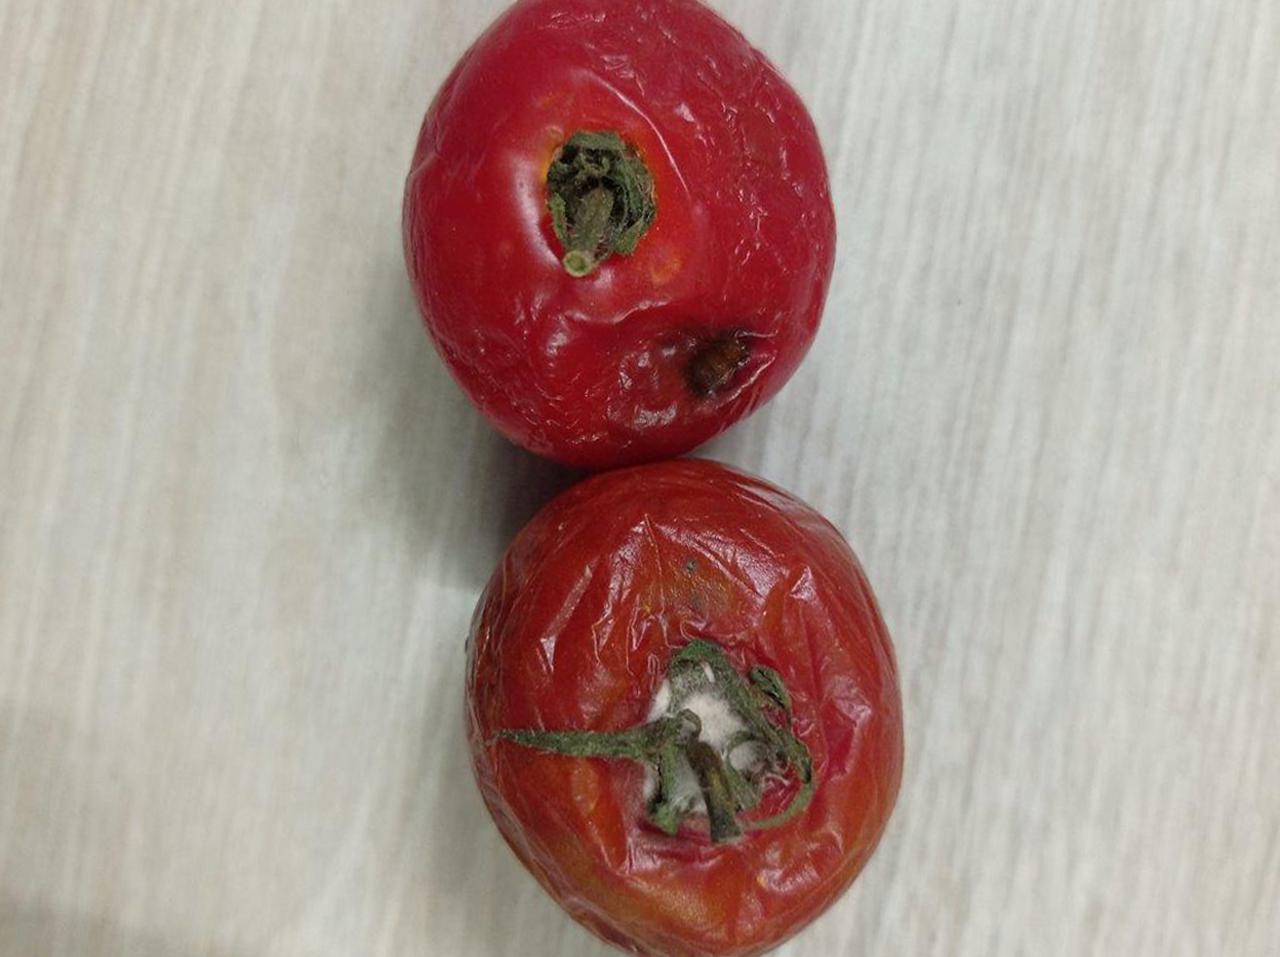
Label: Rotten